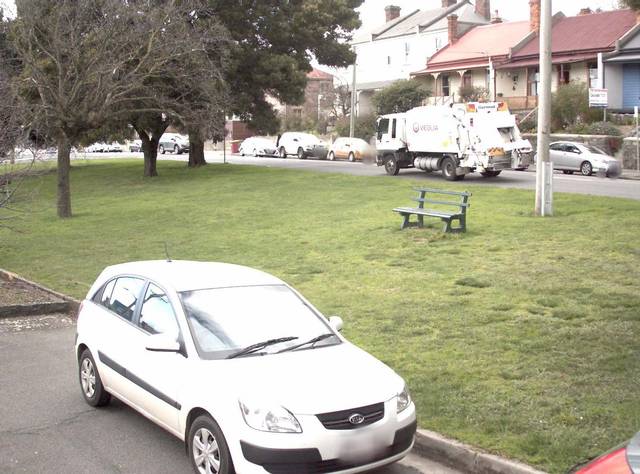
Region: Australia
Coordinates: -41.431, 147.146